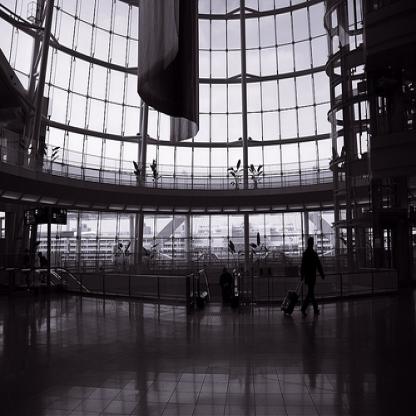
Scene: Indoor